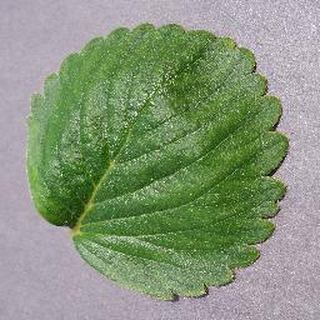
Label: healthy_strawberry